Hunter-gatherer

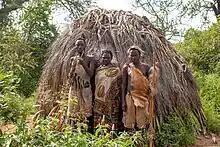
Hadza hunter-gatherers in Tanzania, 2022

Evidence suggests big-game hunter-gatherers crossed the Bering Strait from Asia (Eurasia) into North America over a land bridge (Beringia), that existed between 47,000 and 14,000 years ago. Around 18,500–15,500 years ago, these hunter-gatherers are believed to have followed herds of now-extinct Pleistocene megafauna along ice-free corridors that stretched between the Laurentide and Cordilleran ice sheets. Another route proposed is that, either on foot or using primitive boats, they migrated down the Pacific coast to South America.